John Oxley

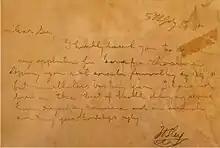
Request for leave due to illness dated 5 July 1824

Oxley was a Protestant and subscribed to both the Anglican Church and Presbyterian Church where he was one of the congregation.